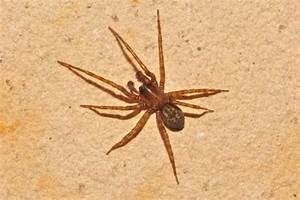
Label: ragno